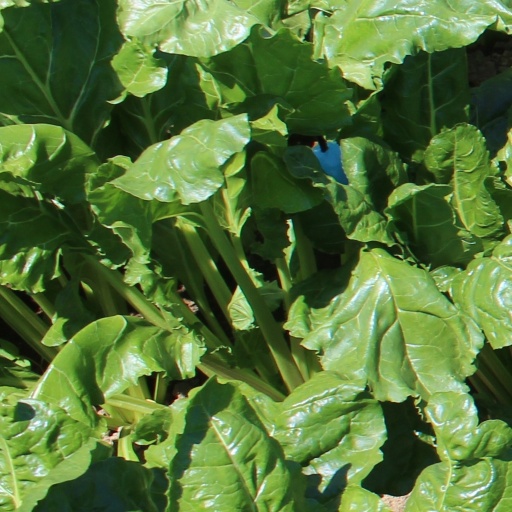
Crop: sugar beet